Health system

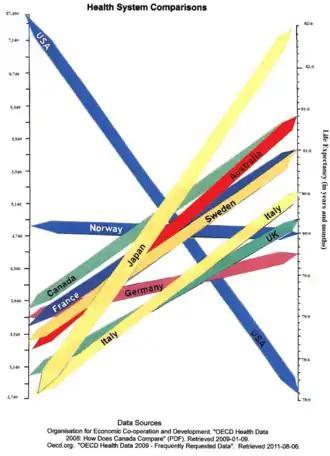
Chart comparing 2008 health care spending (left) vs. life expectancy (right) in OECD countries

Health systems can vary substantially from country to country, and in the last few years, comparisons have been made on an international basis. The World Health Organization, in its "World Health Report 2000", provided a ranking of health systems around the world according to criteria of the overall level and distribution of health in the populations, and the responsiveness and fair financing of health care services. The goals for health systems, according to the WHO's "World Health Report 2000 – Health systems: improving performance" (WHO, 2000), are good health, responsiveness to the expectations of the population, and fair financial contribution. There have been several debates around the results of this WHO exercise, and especially based on the country ranking linked to it, insofar as it appeared to depend mostly on the choice of the retained indicators.